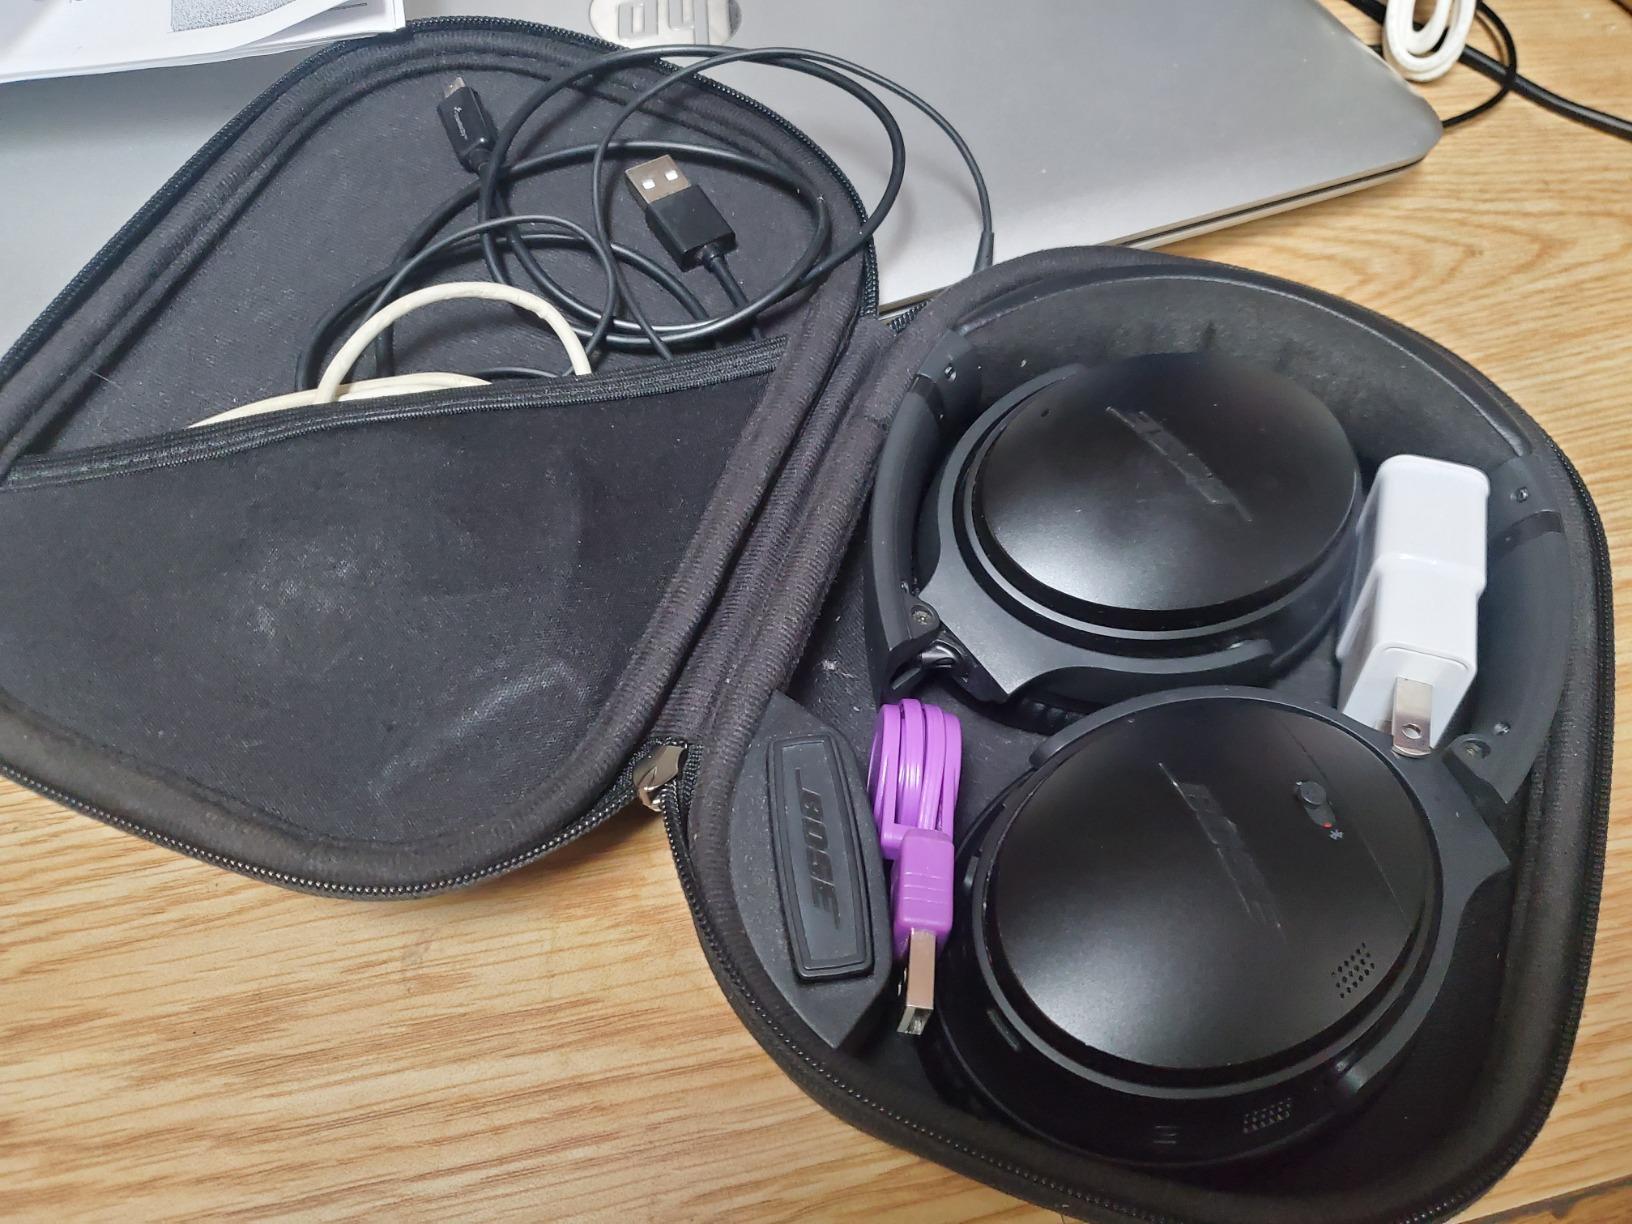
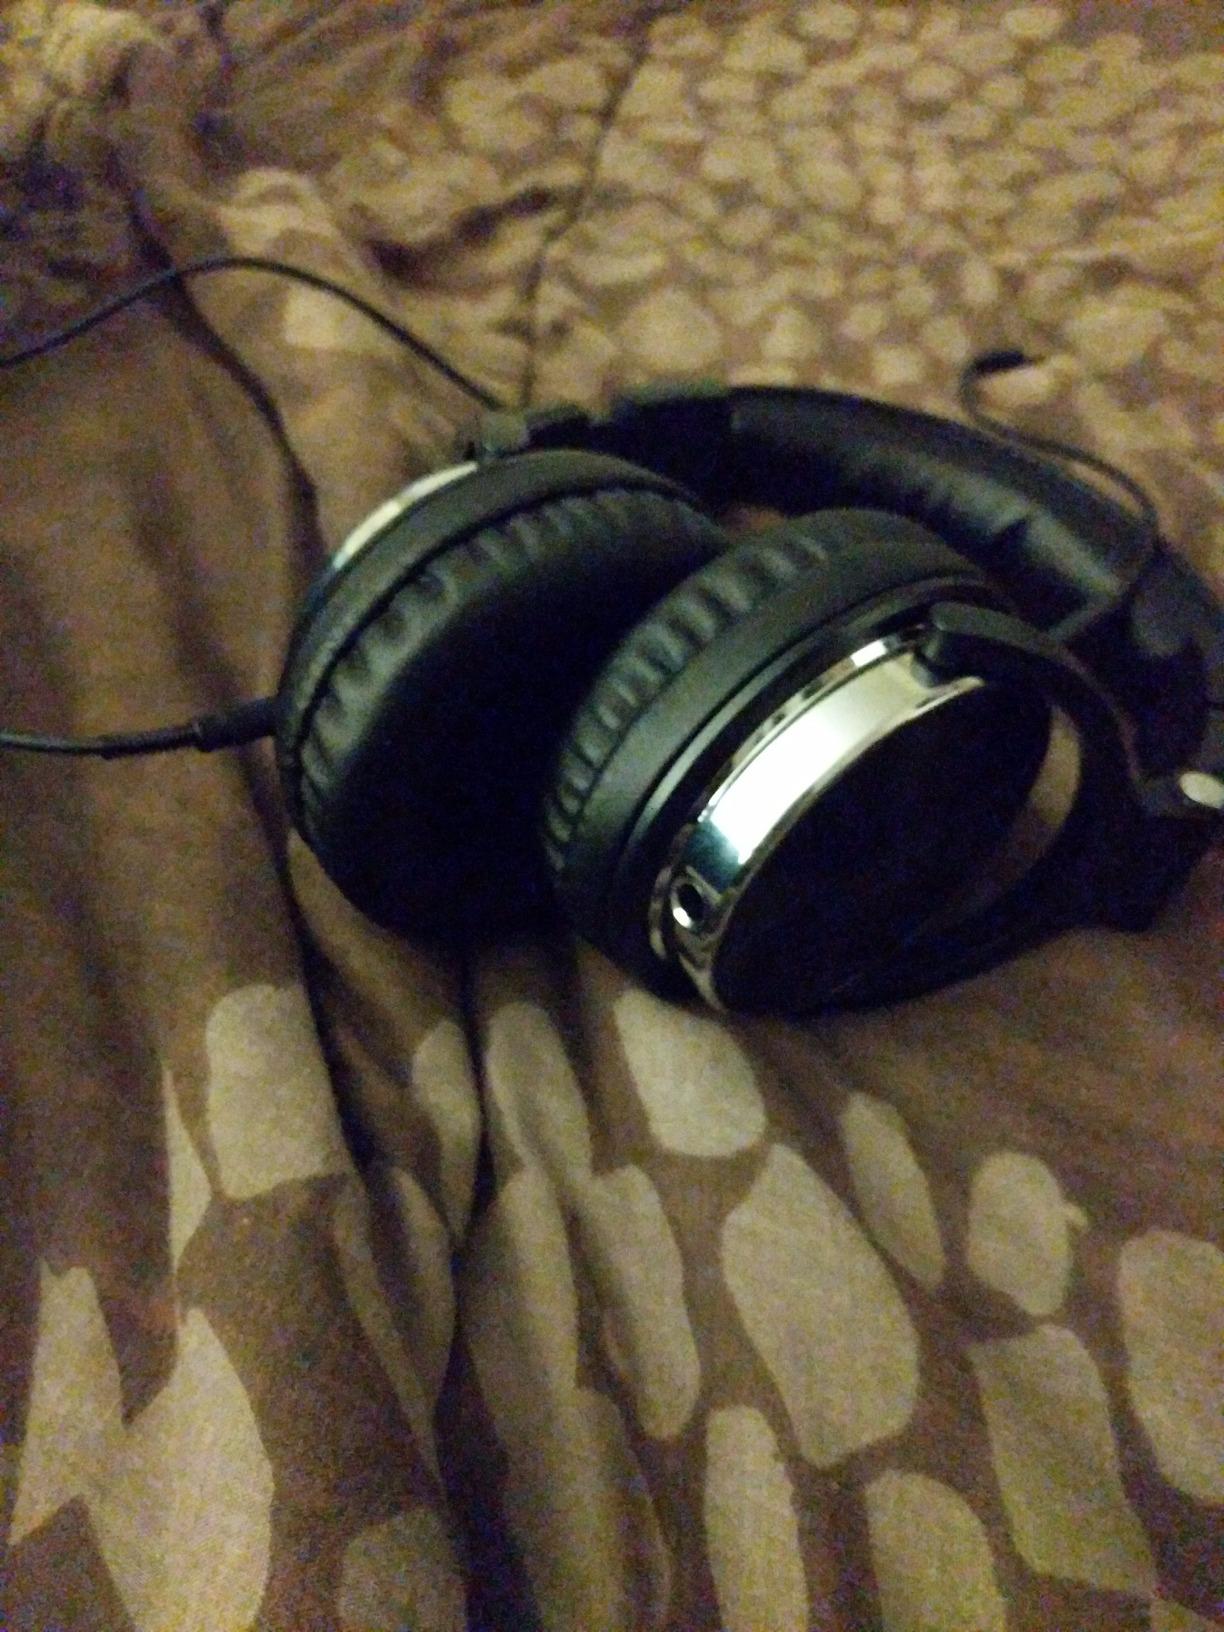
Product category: headphones
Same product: no